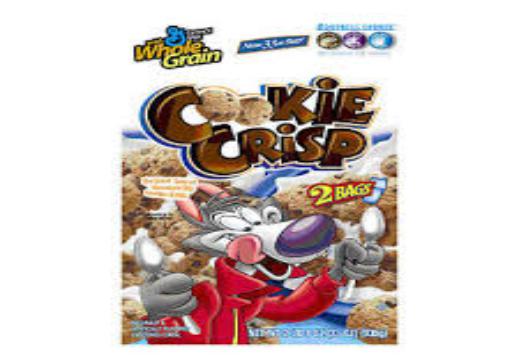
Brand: cookie crisp
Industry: Food